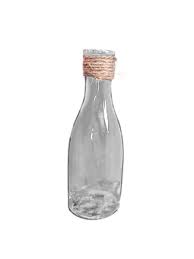
Label: glass